Muizon station

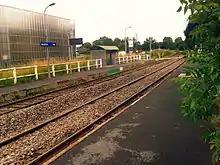
Muizon station

Muizon station (French: "Gare de Muizon") is a railway station located in the French municipality of Muizon, in the département of Marne. It is served by TER Grand Est trains between Reims and Fismes (line C11) operated by the SNCF.